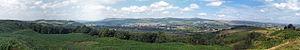
Kilsyth est une ville d'Écosse. Elle se situe à une vingtaine de kilomètres au nord de Glasgow.